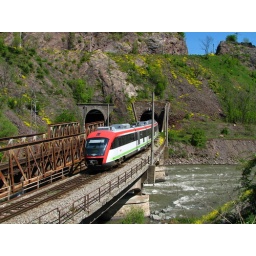
EMU 31 008 crosses a bridge over the Iskar river on its way to Lakatnik as train 20221